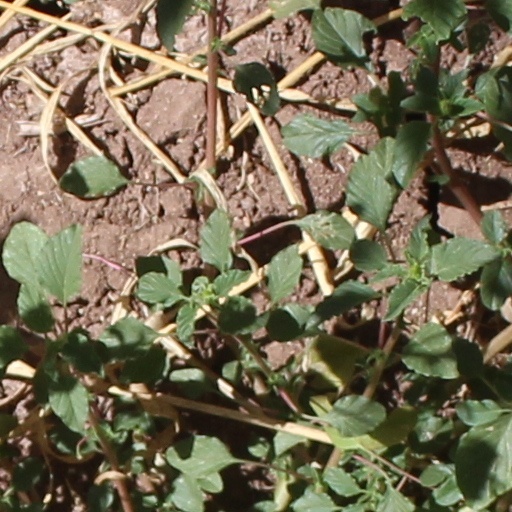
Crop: wheat